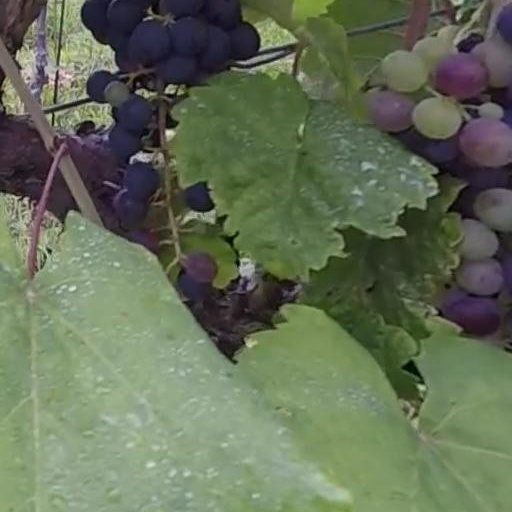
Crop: grape